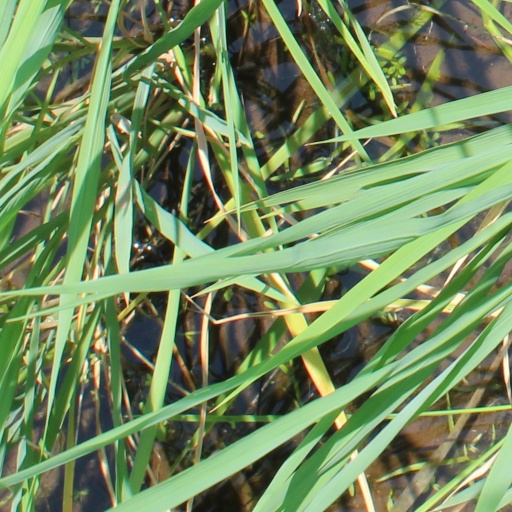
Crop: rice